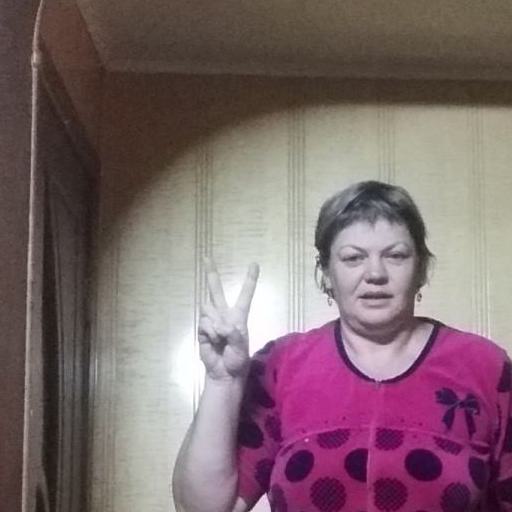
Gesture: peace